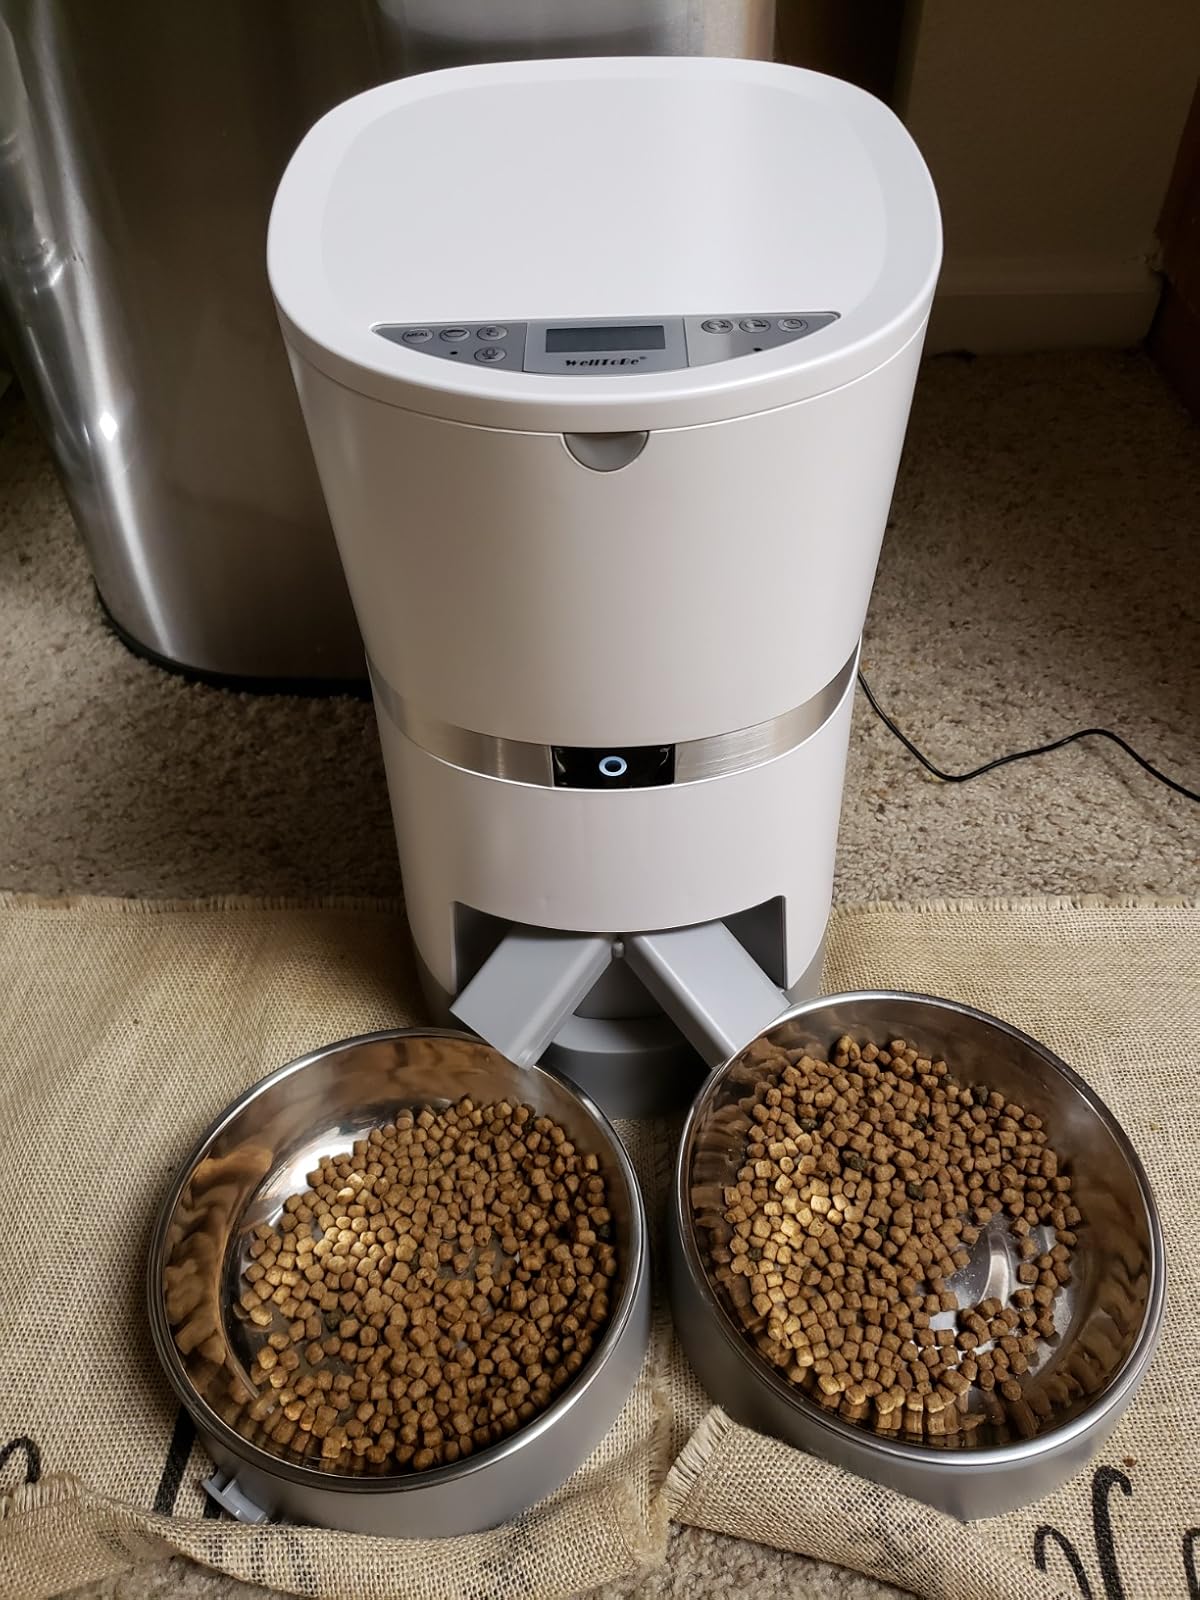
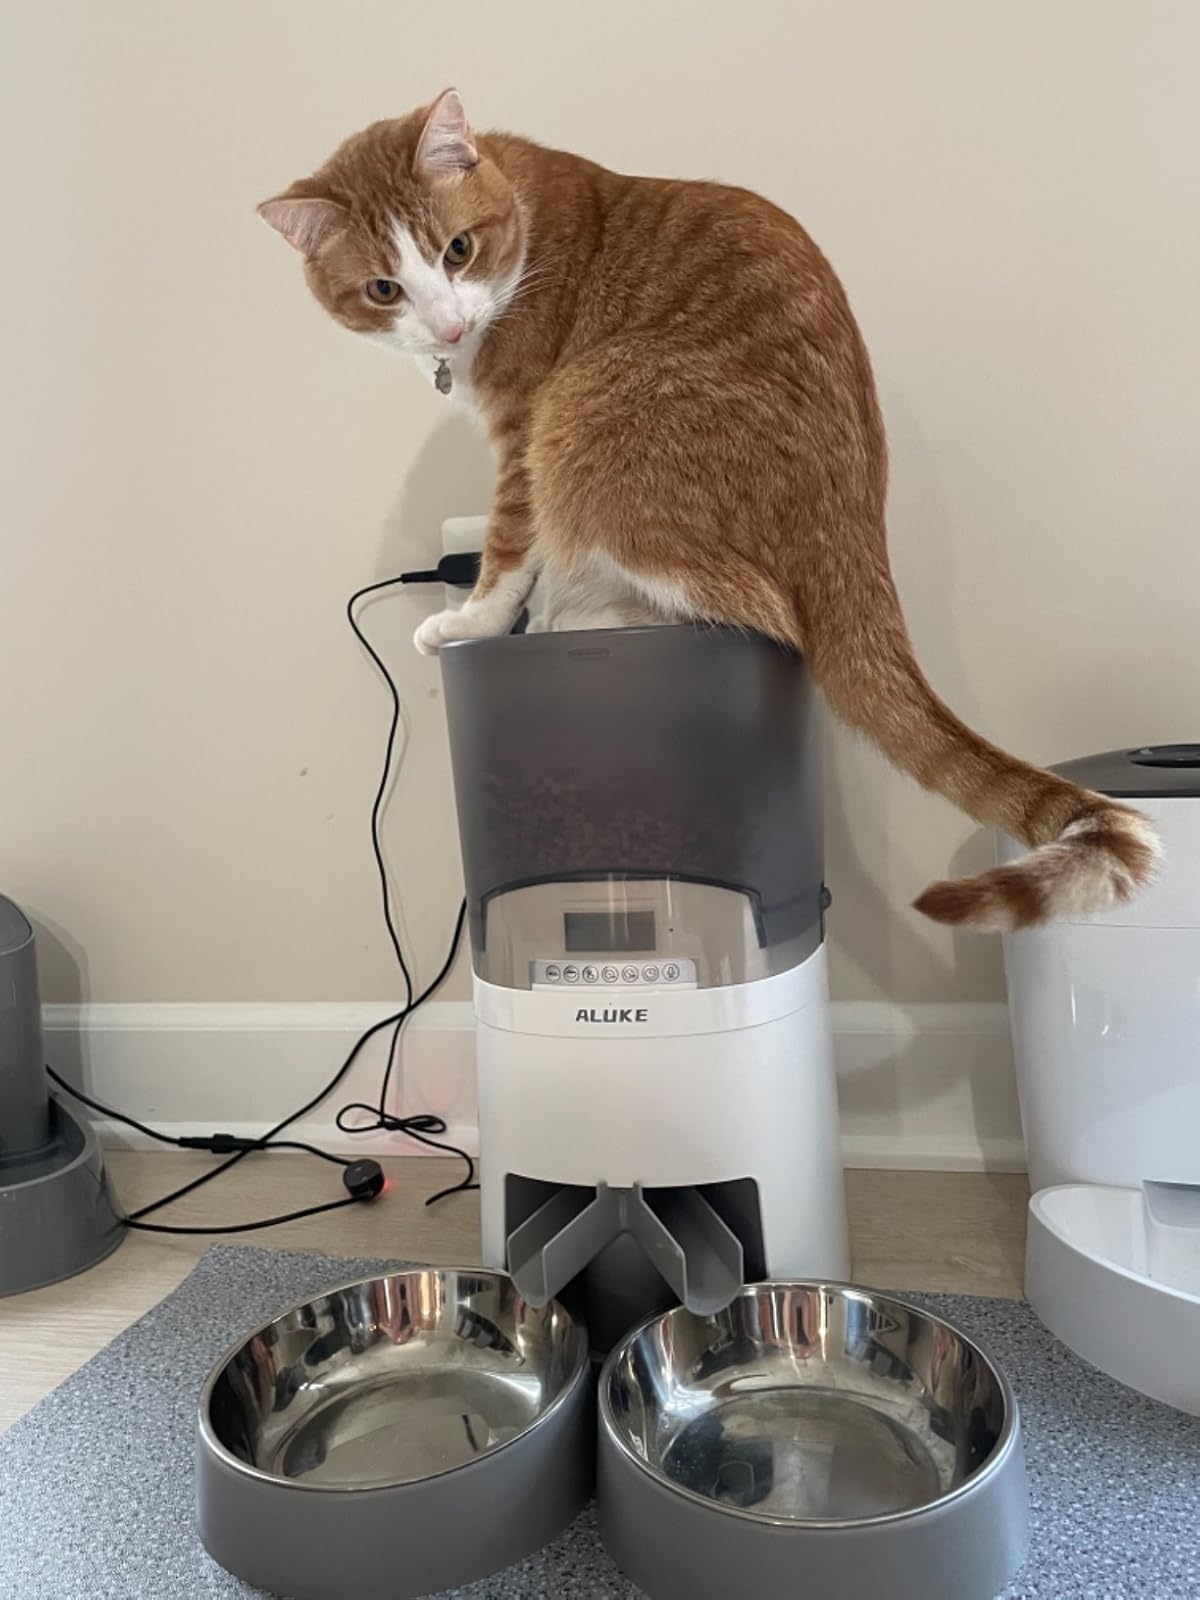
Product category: items_feeder
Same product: no